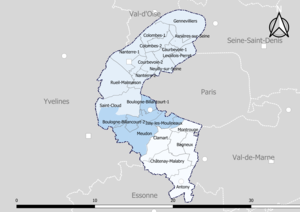
Carte du découpage cantonal du département des Hauts-de-Seine (France), avec en surimpression les arrondissements (en nuances de bleu) - Carte arrêtée au 1er janvier 2019.
Le département français des Hauts-de-Seine est divisé, depuis la réforme de 2015, en 23 cantons.